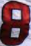
Number: 8